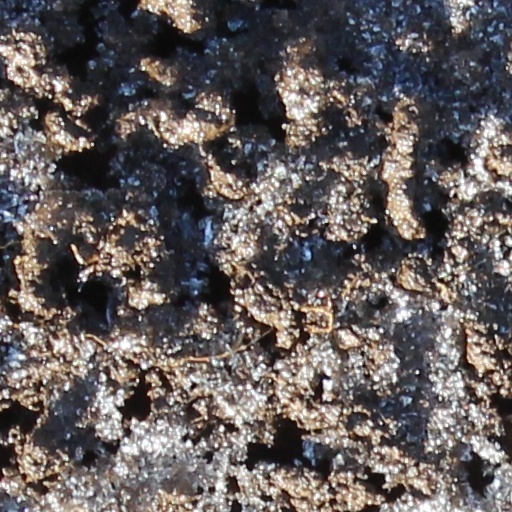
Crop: wheat